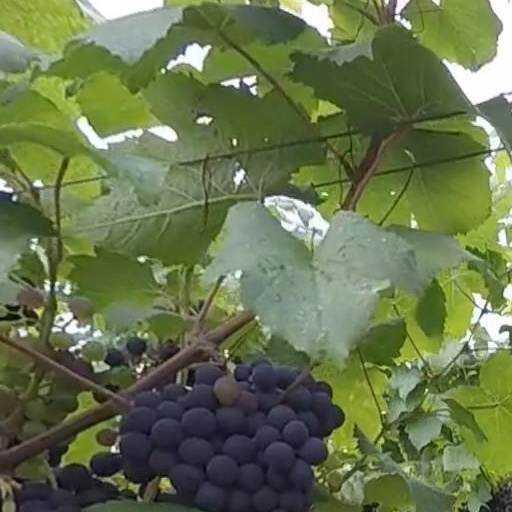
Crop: grape